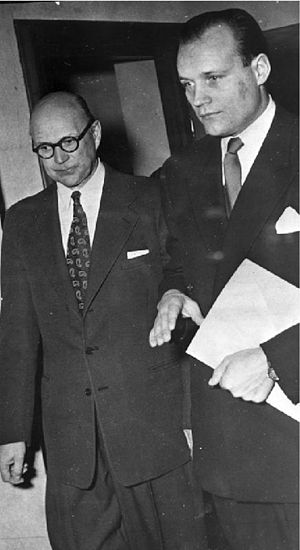
Henning Sjöström
Henning Elof Sjöström var en svensk advokat.